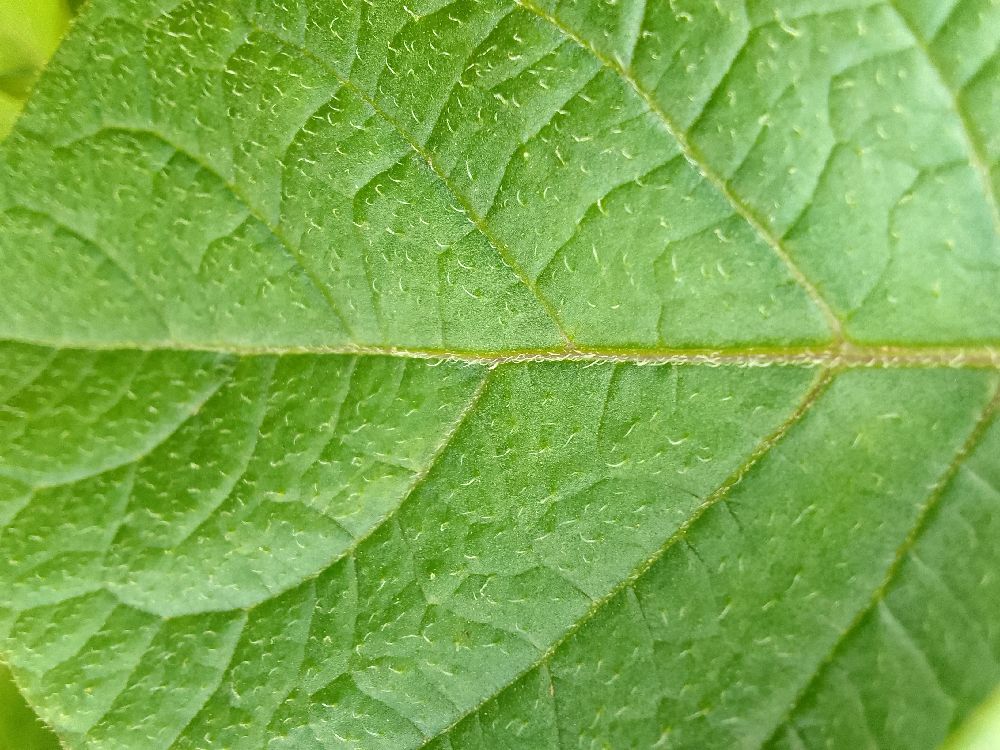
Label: Healthy